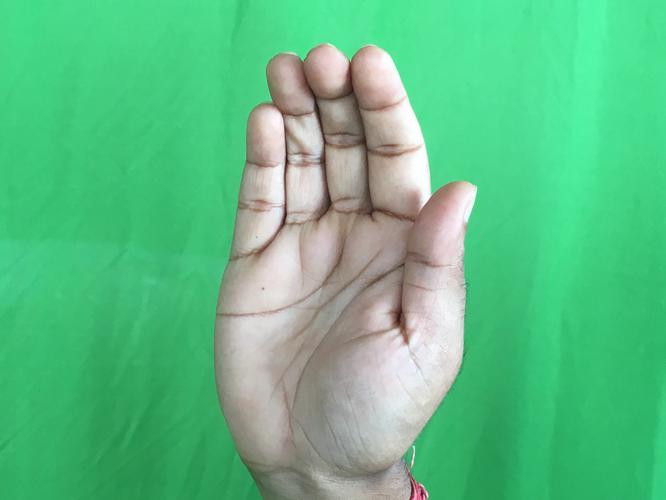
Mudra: Sarpasirsha
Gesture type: single_hand